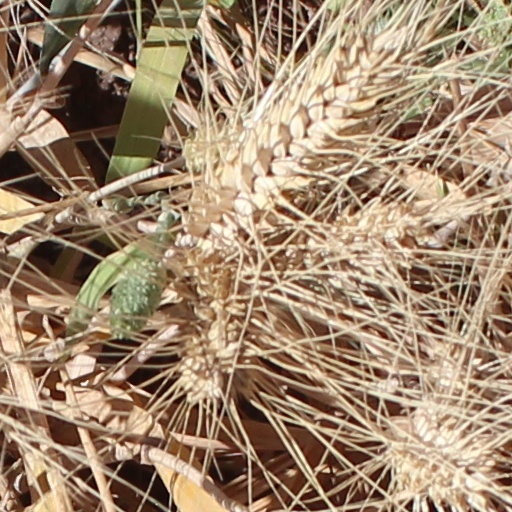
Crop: wheat